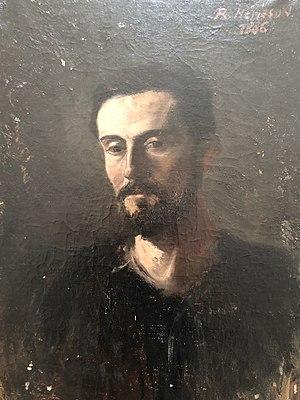
Autoportrait - R. Hérisson 1886
René Herisson est un poète et peintre animalier français.